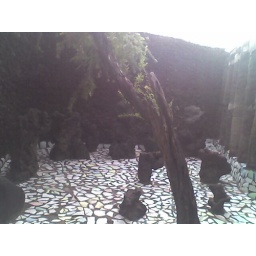
Small rocks in midst a tree